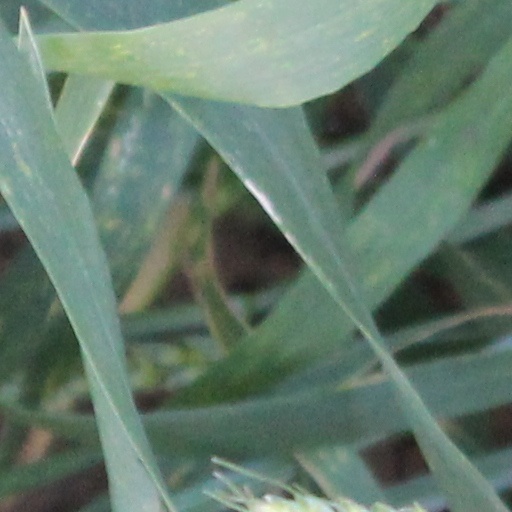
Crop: wheat